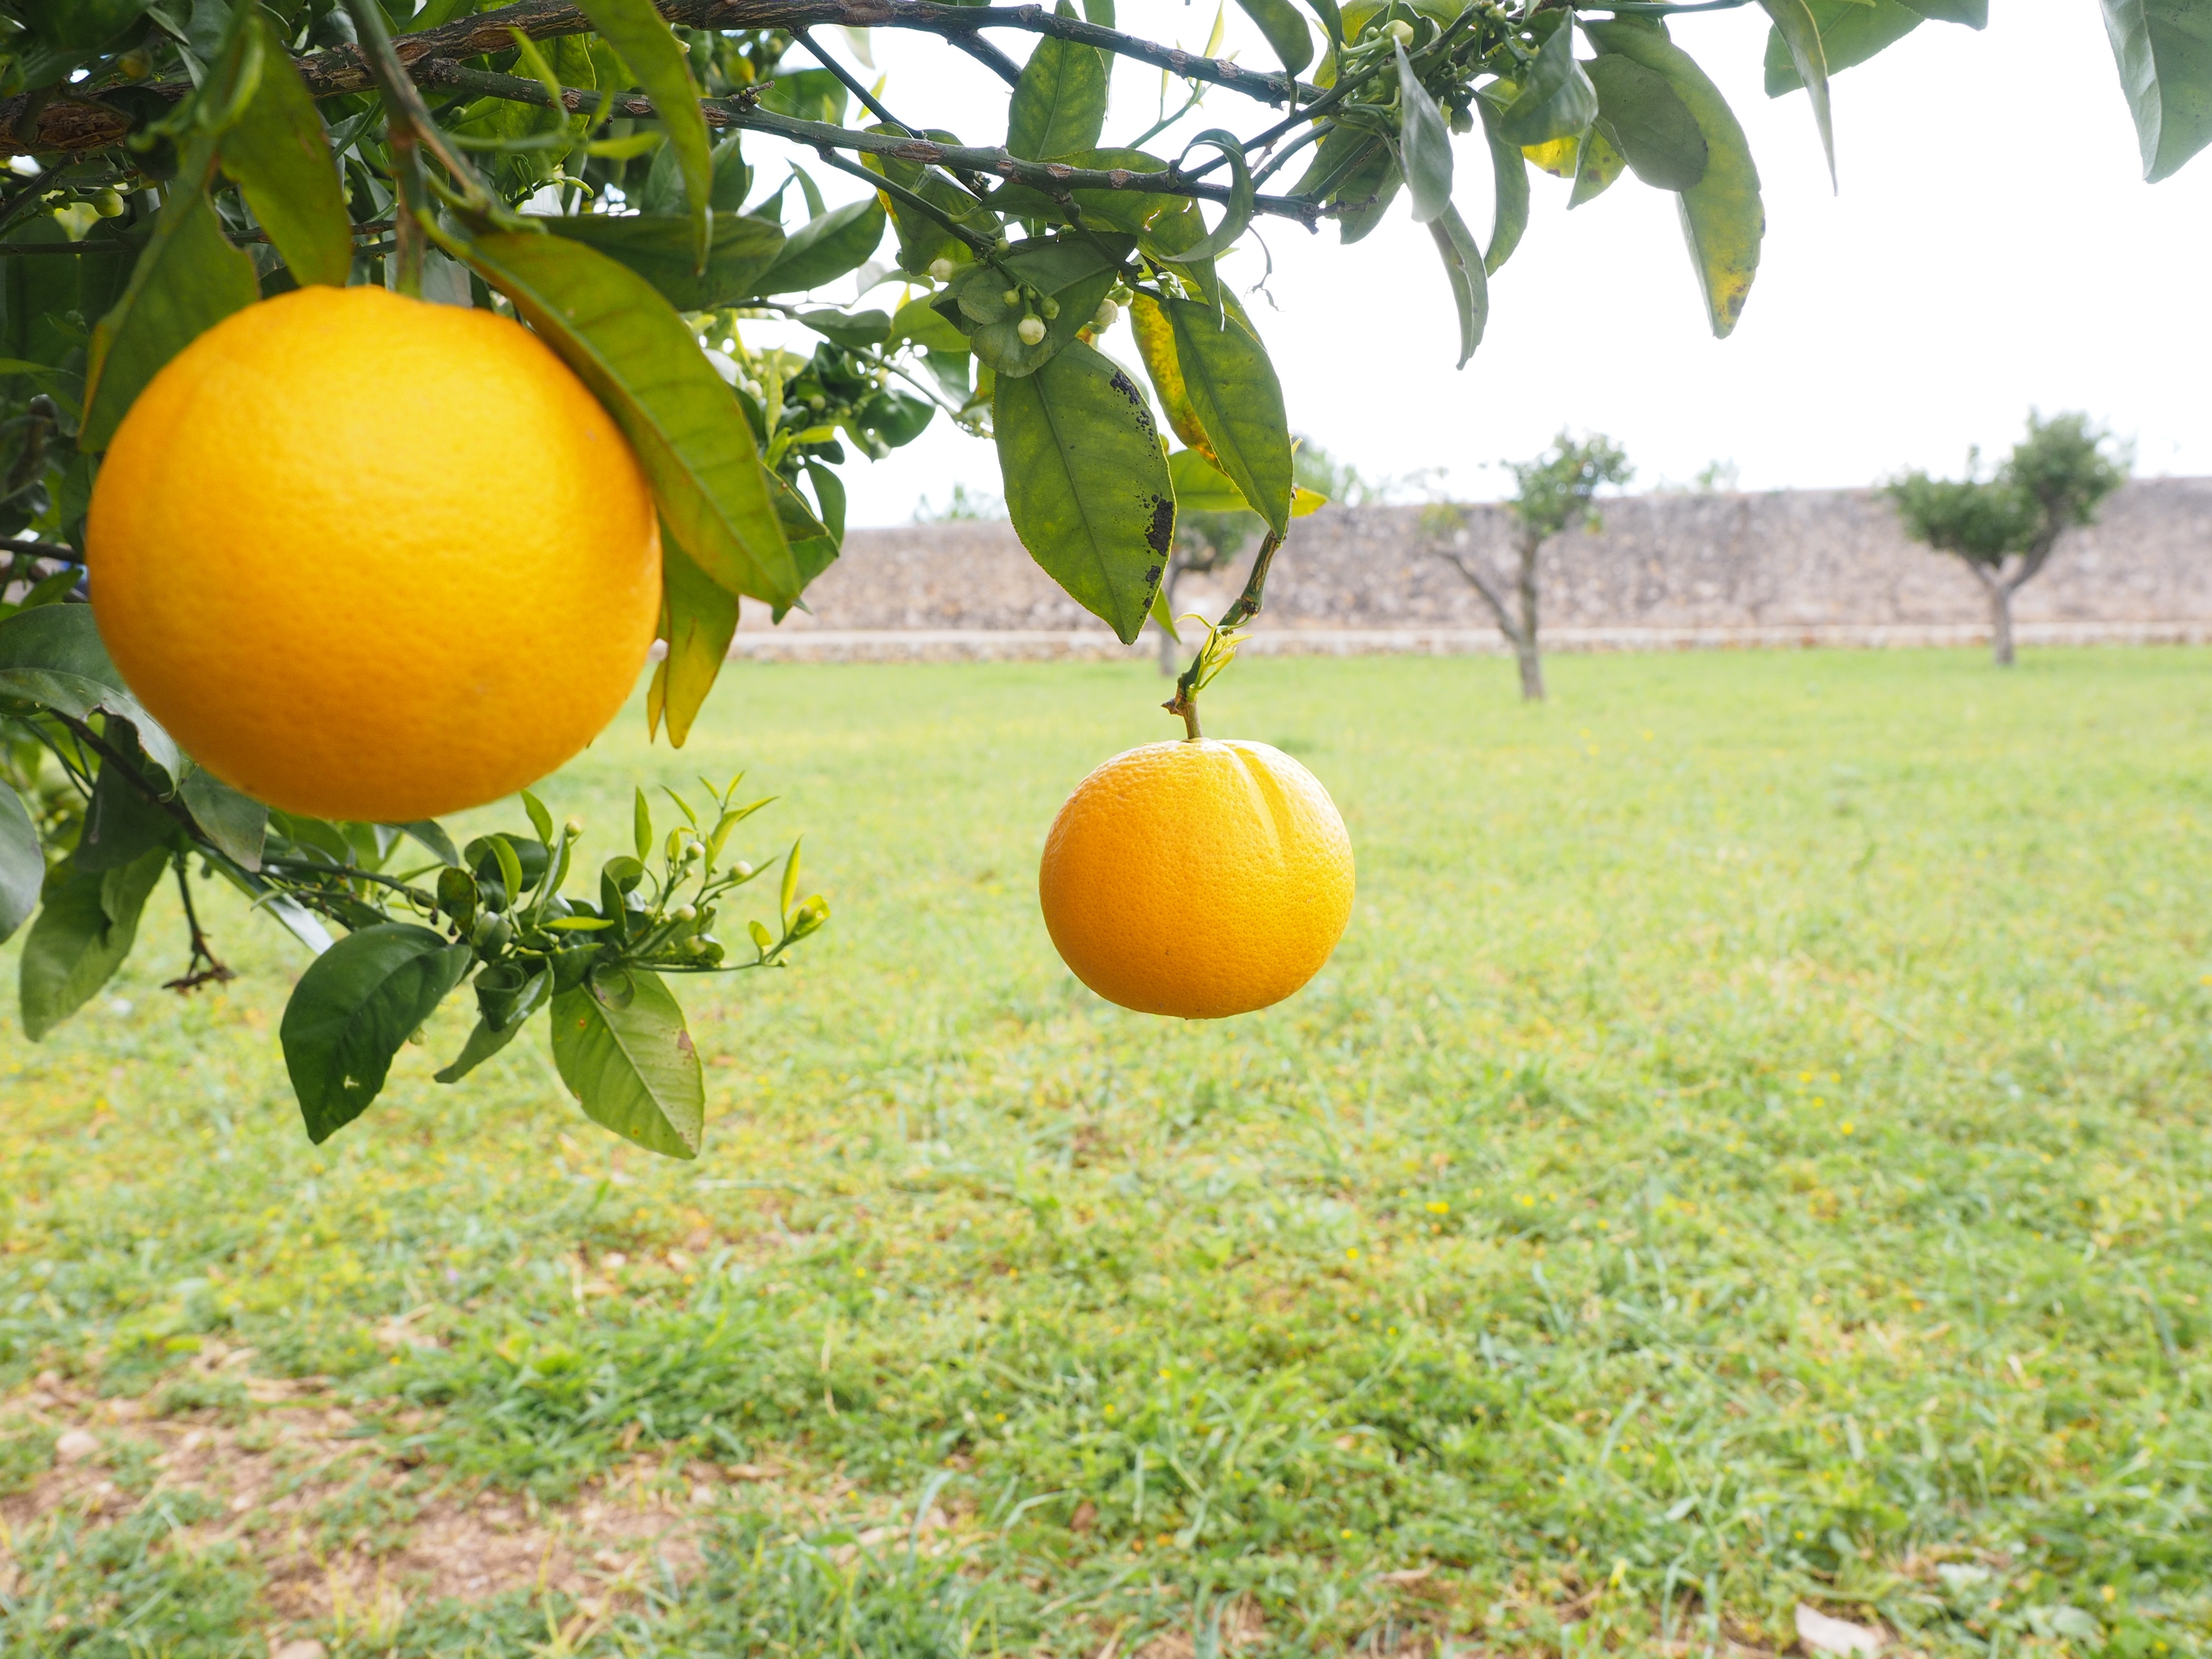
tree, branch, plant, fruit, sweet, summer, ripe, bush, orange, orange tree, food, mediterranean, produce, healthy, delicious, tropical fruit, leaves, nutrition, fruit tree, periwinkle, vitamins, frisch, citrus, about, flowering plant, fruity, vitaminhaltig, citrus fruit, vitamin c, citrus tree, bitter orange, orange grove, diamond green, rutaceae, sweet orange, land plant